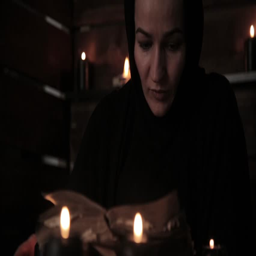
person is reading old book highlights the flame of a candle .